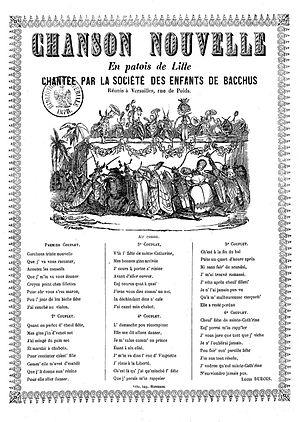
Chanson de goguette lilloise en patois.
Cette liste de 1 236 goguettes, comportant une goguette algérienne, une goguette allemande, 18 goguettes américaines, deux goguettes anglaises, une goguette néo-zélandaise, une goguette australienne, onze goguettes belges et 1 201 goguettes françaises, a pour ambition de rassembler le plus grand nombre possible de noms de goguettes existants dans la documentation conservée sur elles.